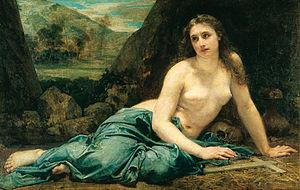
Nana est un roman d’Émile Zola d'abord publié sous forme de feuilleton dans Le Voltaire du 16 octobre 1879 au 5 février 1880, puis en volume chez Georges Charpentier, le 14 février 1880. C'est le neuvième volume de la série Les Rougon-Macquart. Cet ouvrage traite du thème de la prostitution féminine à travers le parcours d’une lorette puis cocotte dont les charmes ont affolé les plus hauts dignitaires du Second Empire. Le récit est présenté comme la suite de L'Assommoir.
Marie-Ernestine Antigny, dite Blanche d'Antigny, est une actrice française. Elle passe toutefois, à l'inverse de Sarah Bernhardt, pour une médiocre interprète. Fameuse demi-mondaine et courtisane de haute volée du Second Empire, elle inspire à Émile Zola son personnage de Nana.
Le Salon de peinture et de sculpture de 1859 est une exposition de peinture, sculpture, architecture et gravure, organisée à Paris en 1859, au Palais des Beaux-arts, annexe du Palais de l'Industrie.